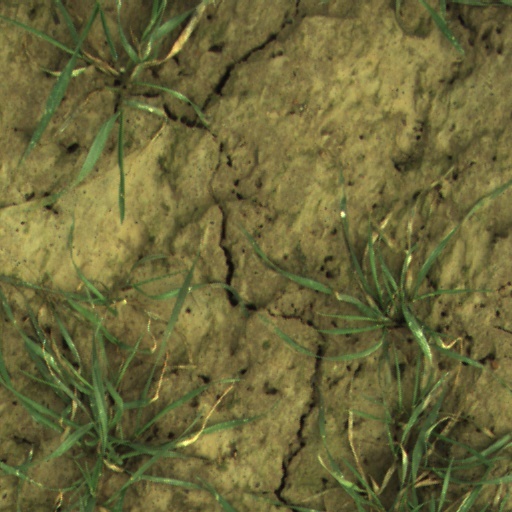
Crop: wheat